Spiral (railway)

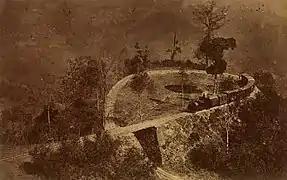
Loop (Agony Point) on the DHR, India

The Darjeeling Himalayan Railway originally had five or six spirals but only five in operation at any one time. The line also has six reverses or zig-zags.